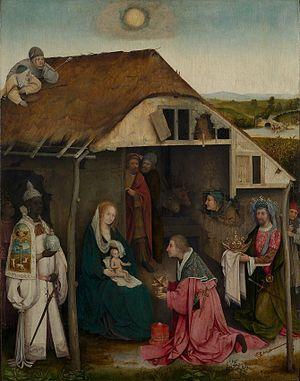
L'Adoration des mages est un triptyque du début du XVIᵉ siècle conservé au musée de la Maison d'Érasme à Anderlecht, près de Bruxelles. Attribué à Jérôme Bosch puis à un suiveur de ce peintre, il pourrait être l’œuvre d'un membre de l'atelier du maître, Gielis Panhedel.